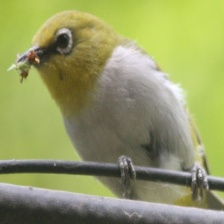
Species: MALAGASY WHITE EYE
Scientific name: ZOSTEROPS MADERASPATANUS